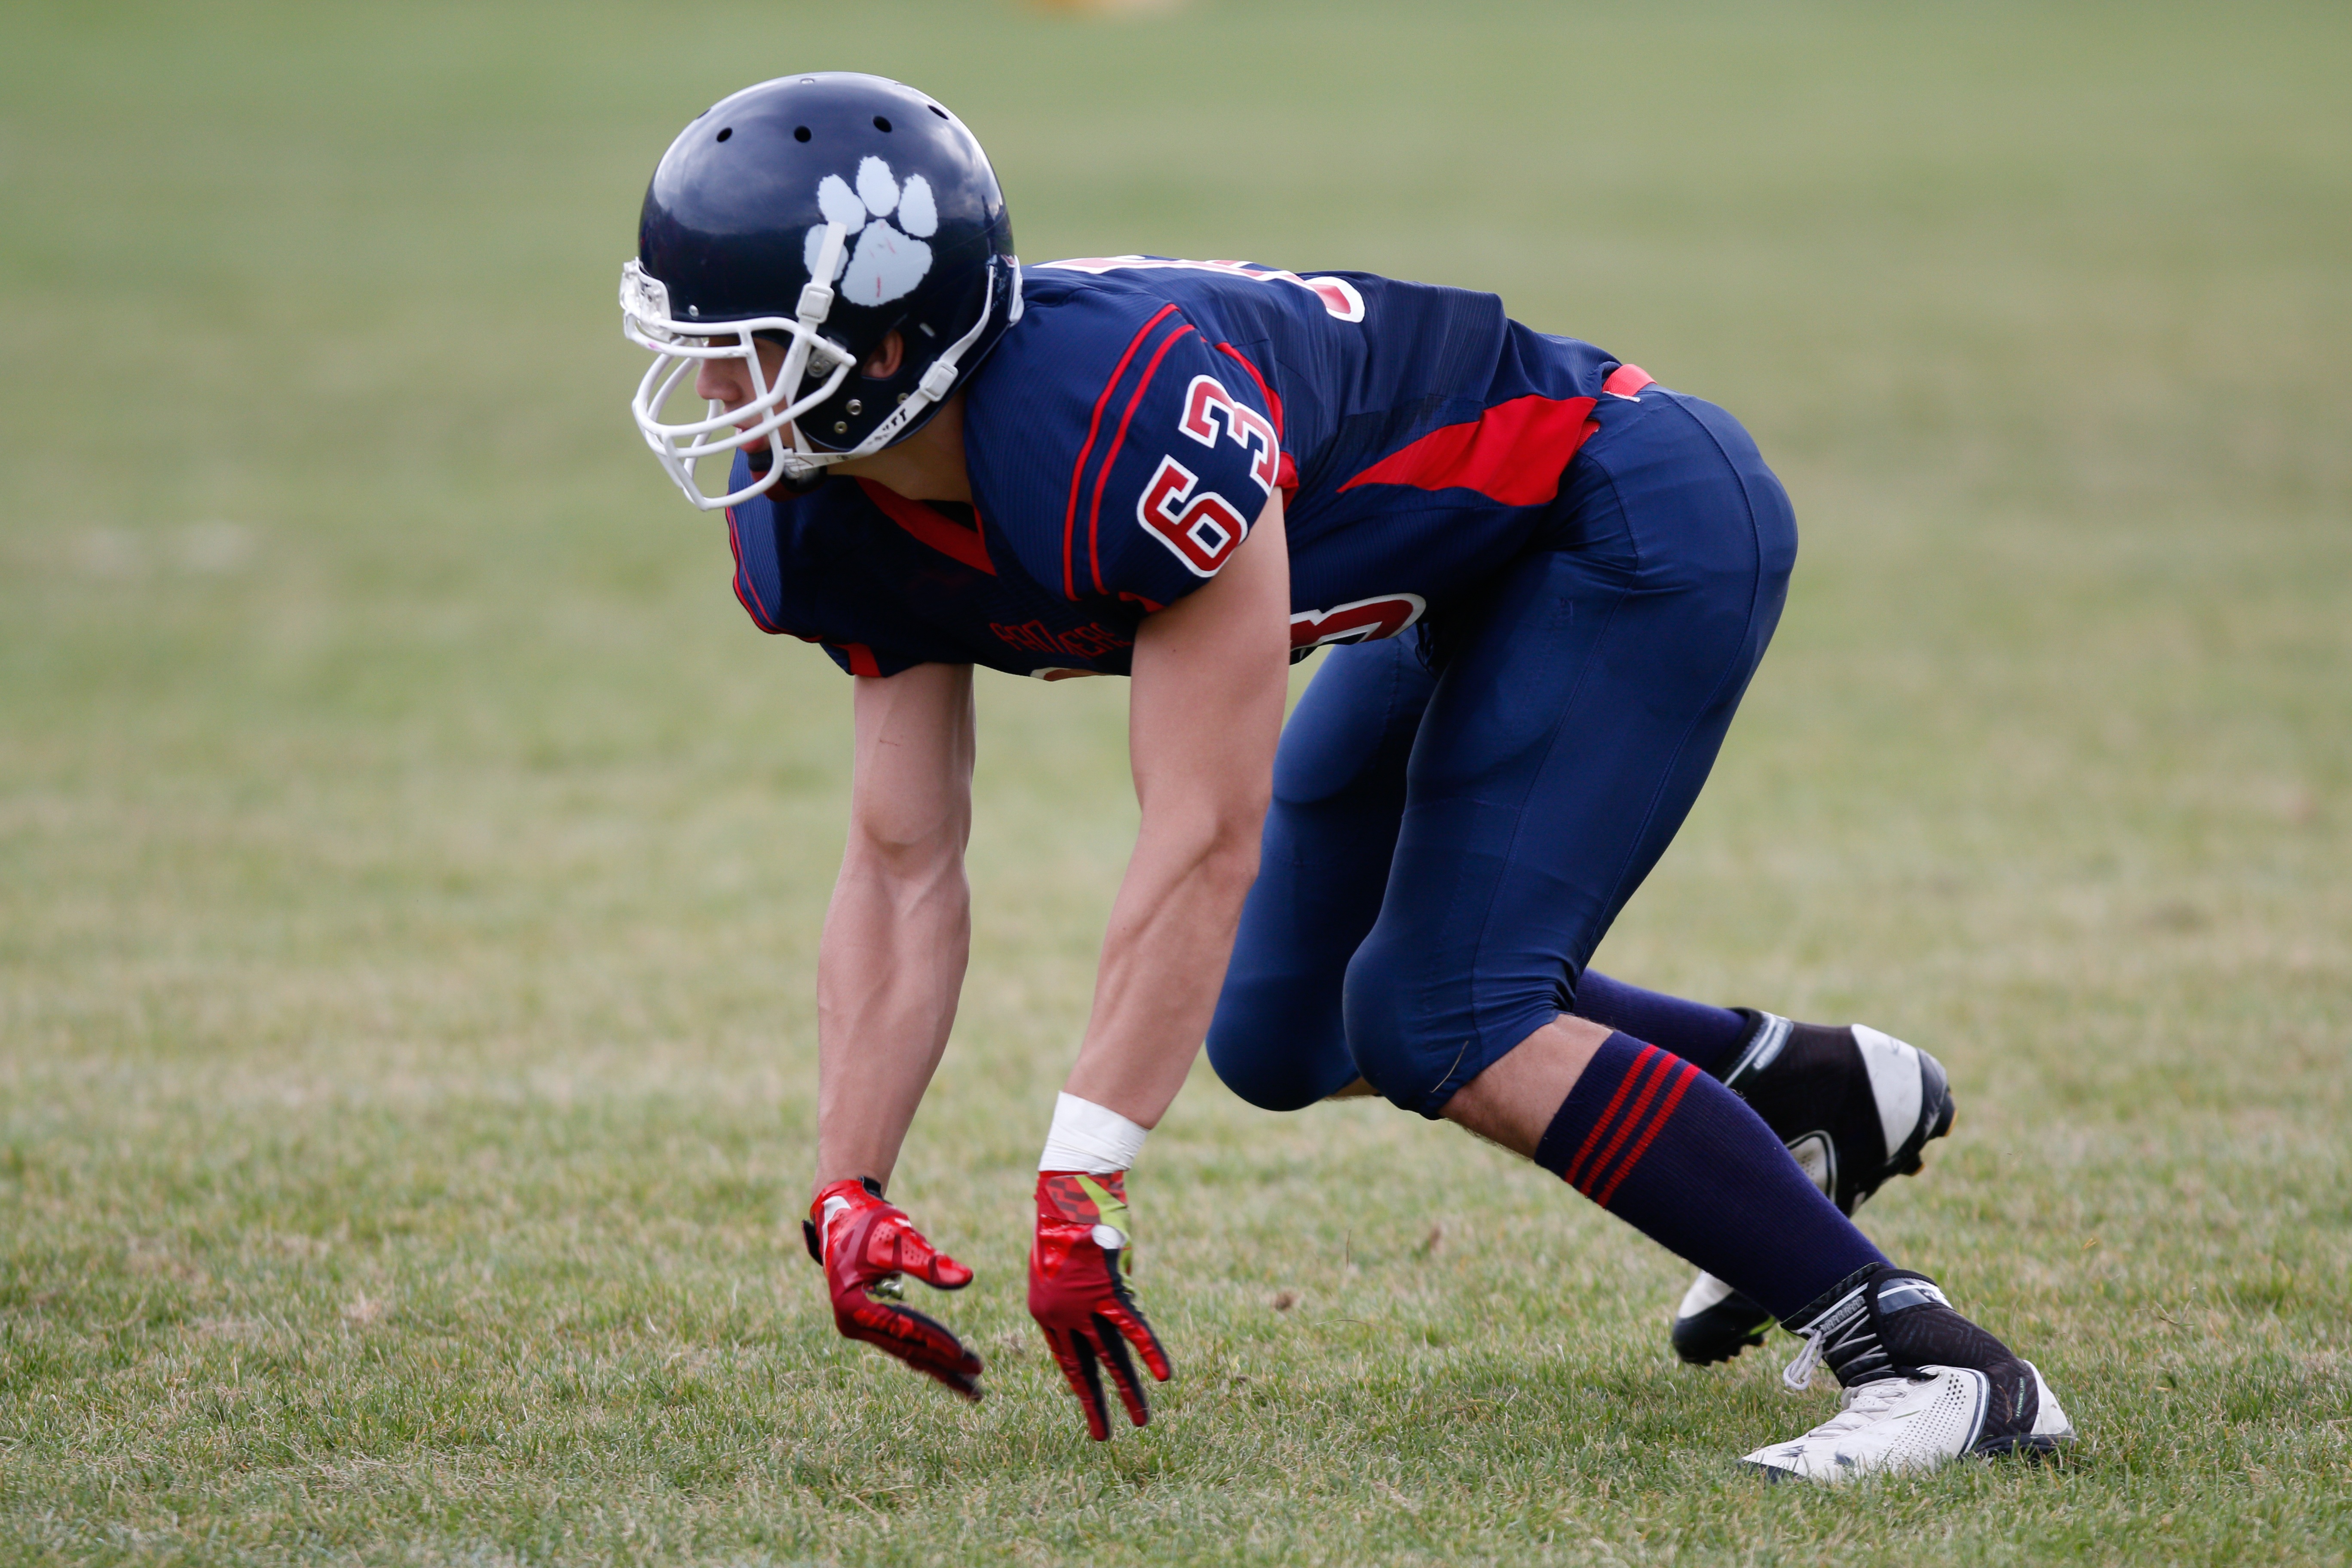
man, grass, sport, field, game, play, male, soccer, football, player, american football, sports, helmet, uniform, athlete, tackle, football player, ball game, team sport, canadian football, gridiron football